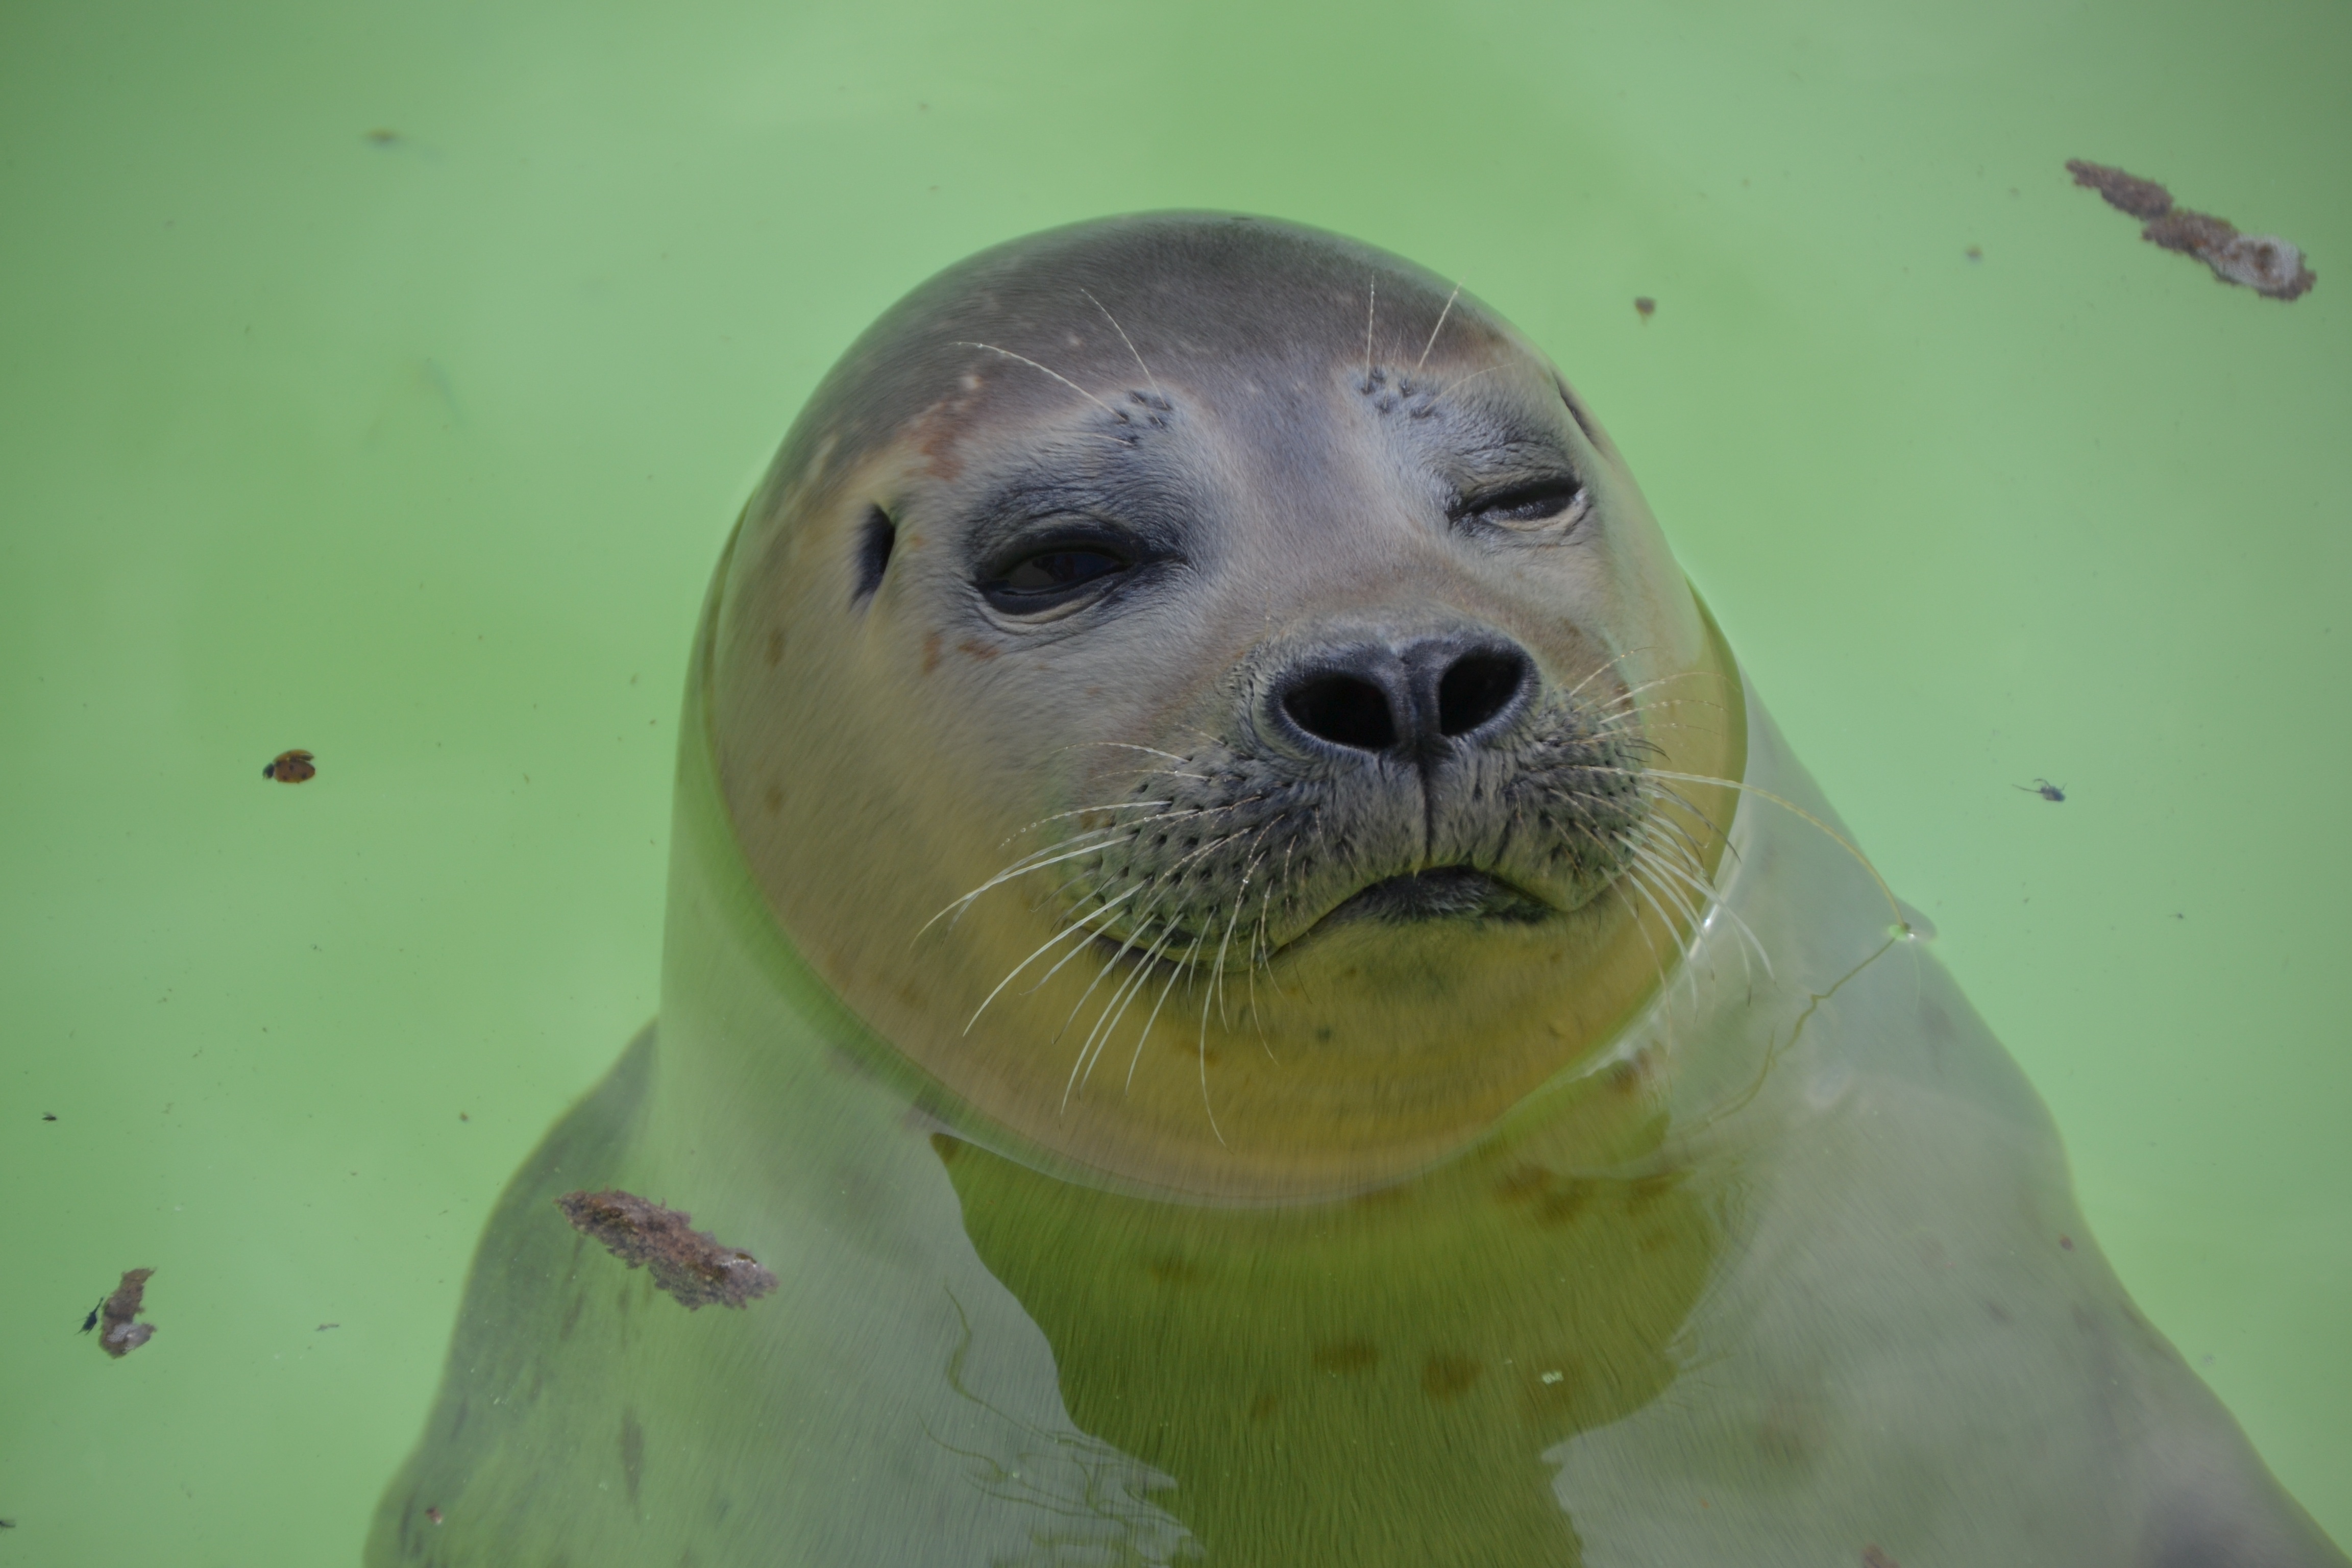
water, animal, zoo, biology, mammal, fauna, sea lion, seals, vertebrate, animal world, north sea, harbor seal, robbe, marine mammal, marine biology